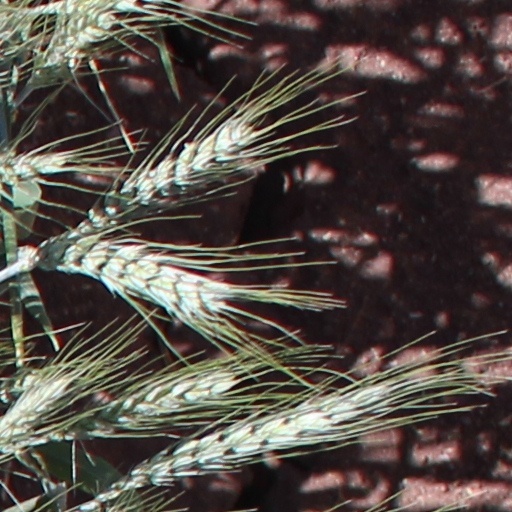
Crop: wheat